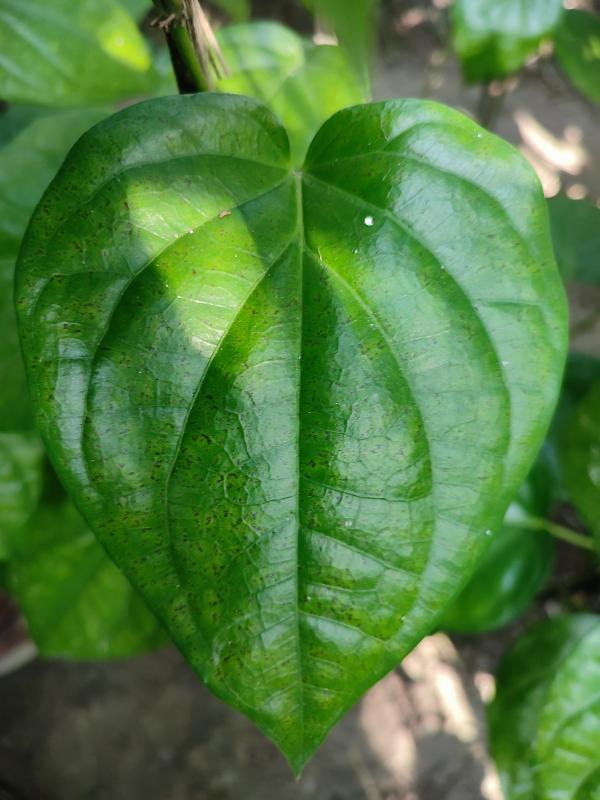
Label: Healthy_Leaf